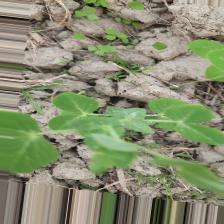
Label: Powdery Mildew